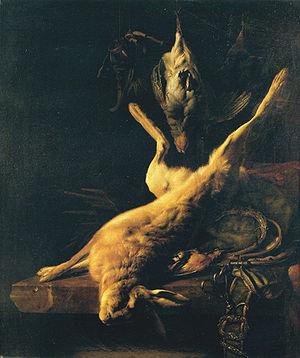
Jan Weenix, ou Jan Weenix II est un peintre, dessinateur et peintre de décors néerlandais du siècle d'or. Il reste connu comme l’un des meilleurs peintres de nature morte et parmi les plus prolifiques. Tout comme son père, Jan Baptist Weenix, il aborda des genres multiples, mais il doit surtout sa réputation à ses peintures de gibier mort et de scènes de chasse ; beaucoup de tableaux de ce type qui avaient été attribués à son père sont à présent considérés comme étant son œuvre.